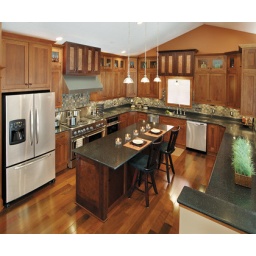
This kitchen cabinetry was created with the Fairhaven inset door style in Cherry finished in Toffee and accented with Cherry finished in Chestnut.